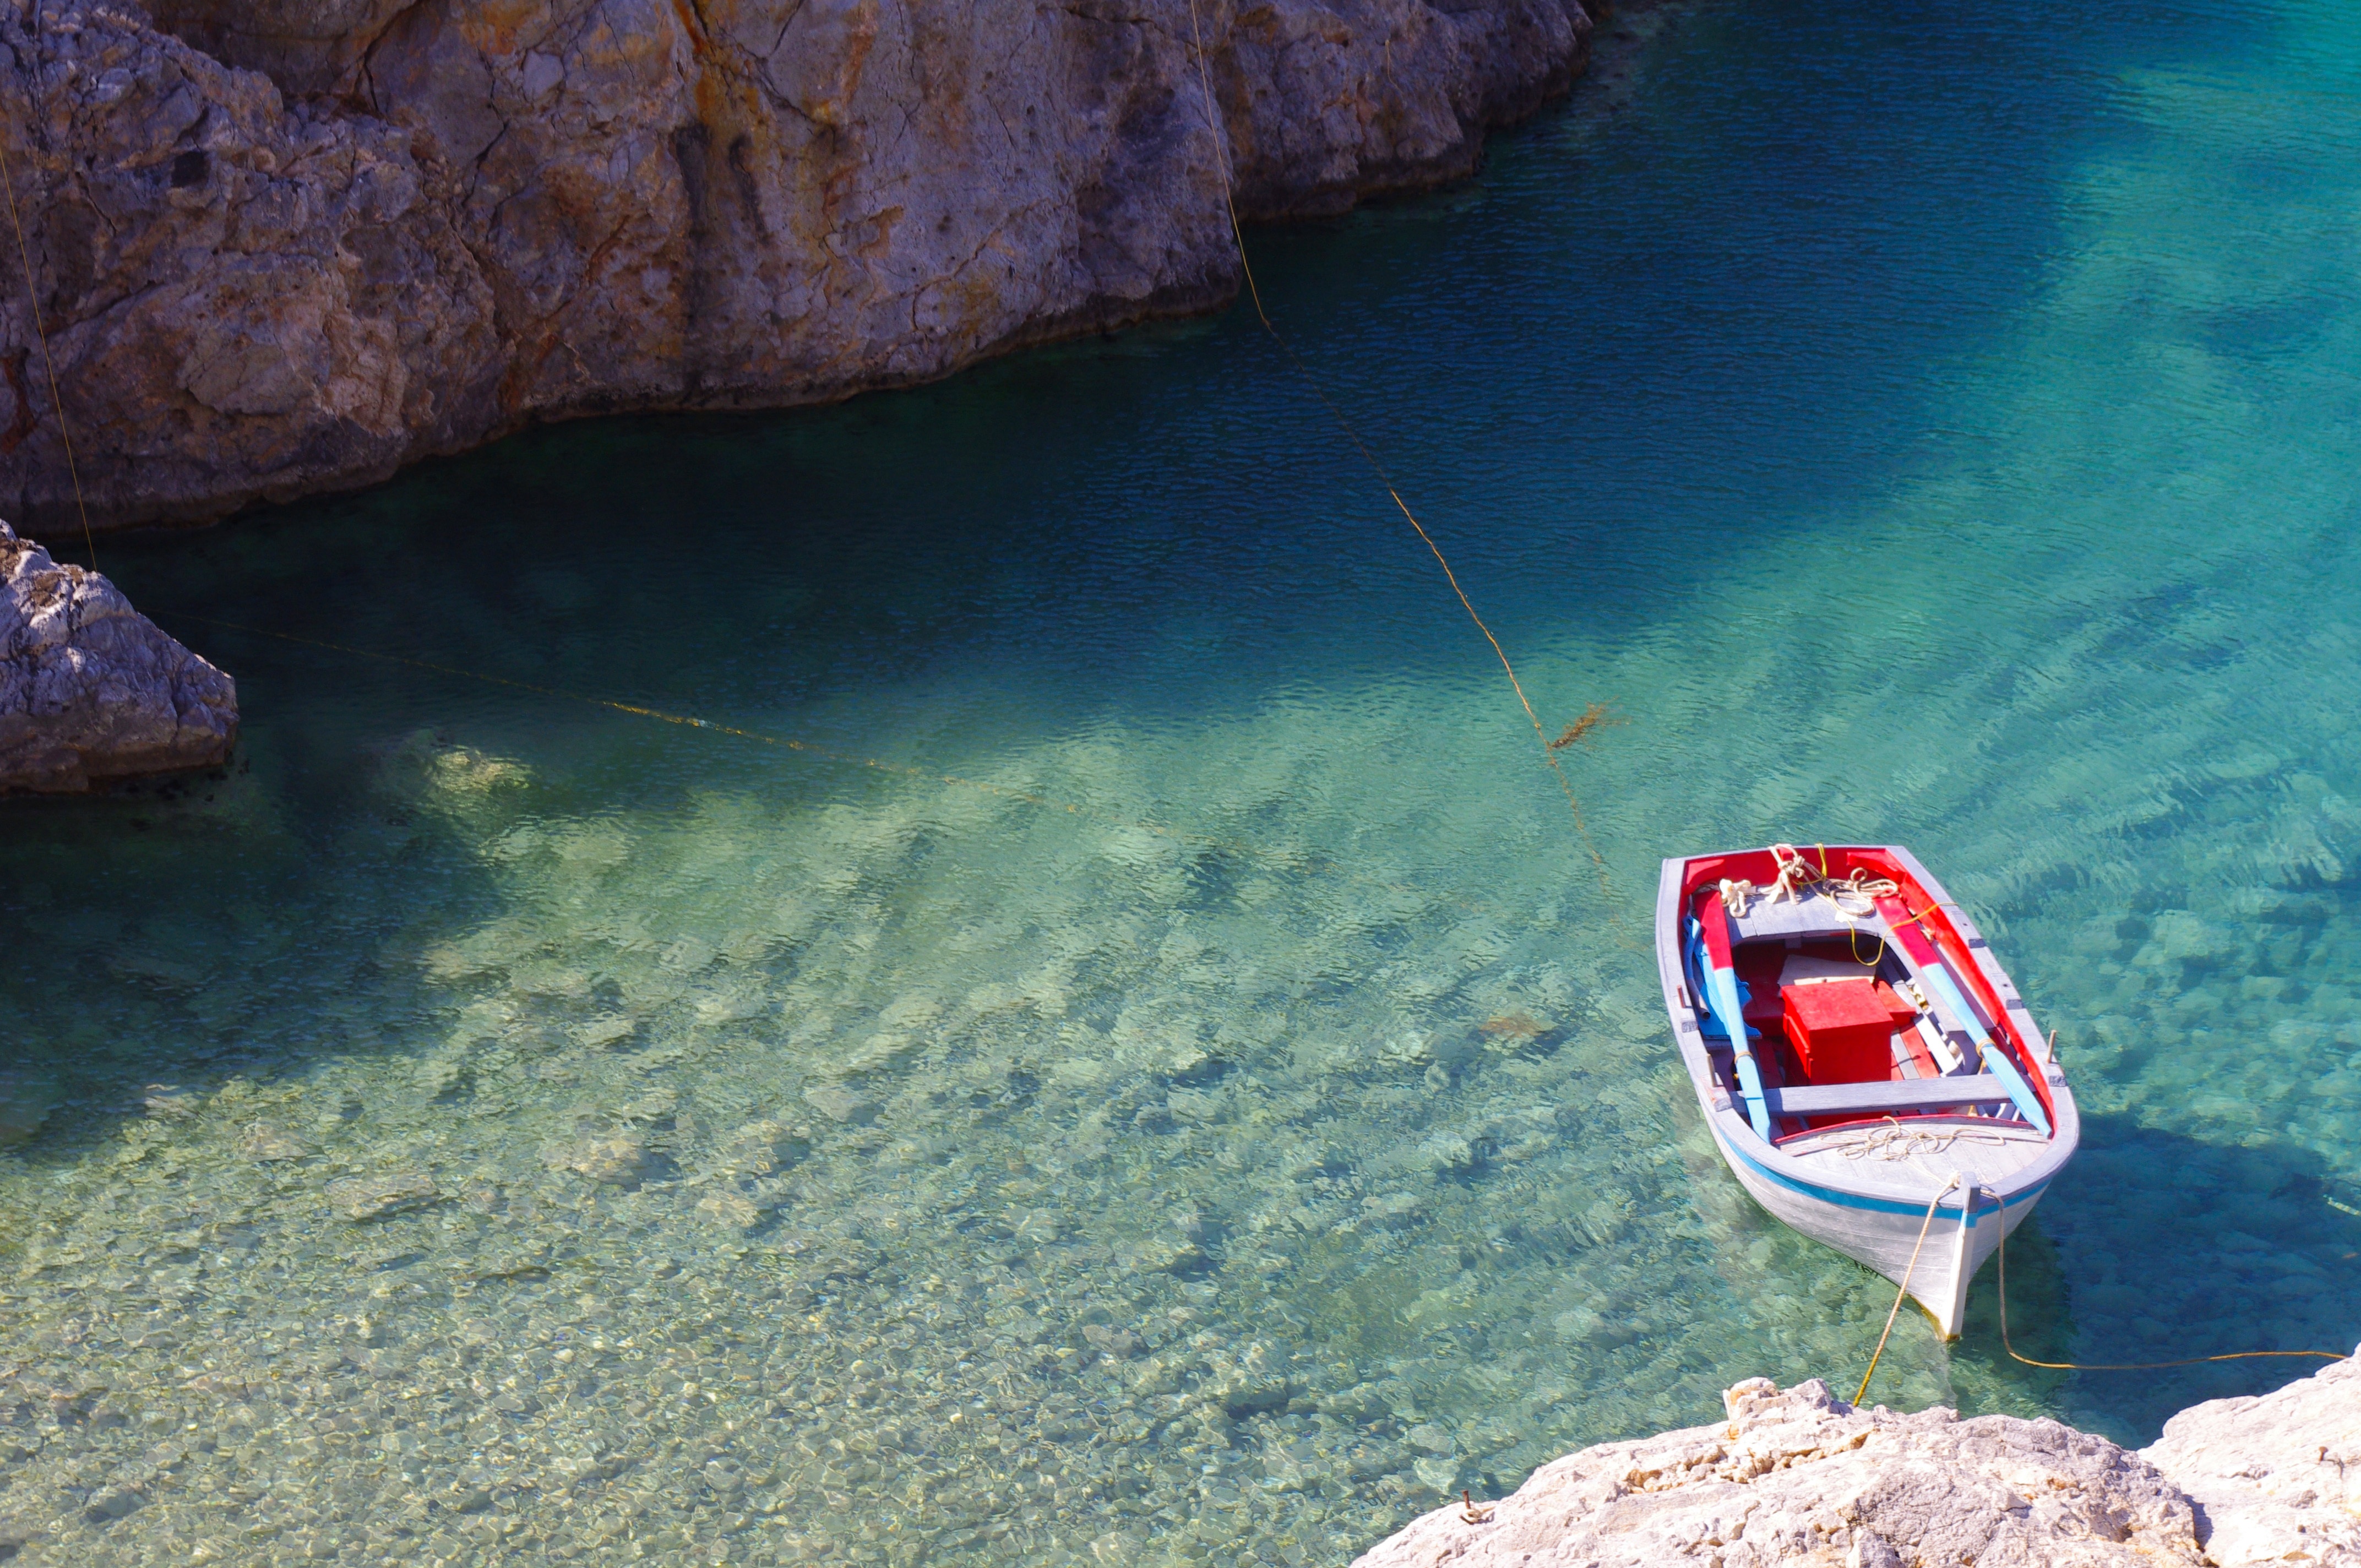
beach, sea, coast, water, ocean, boat, cove, vehicle, extreme sport, terrain, landform